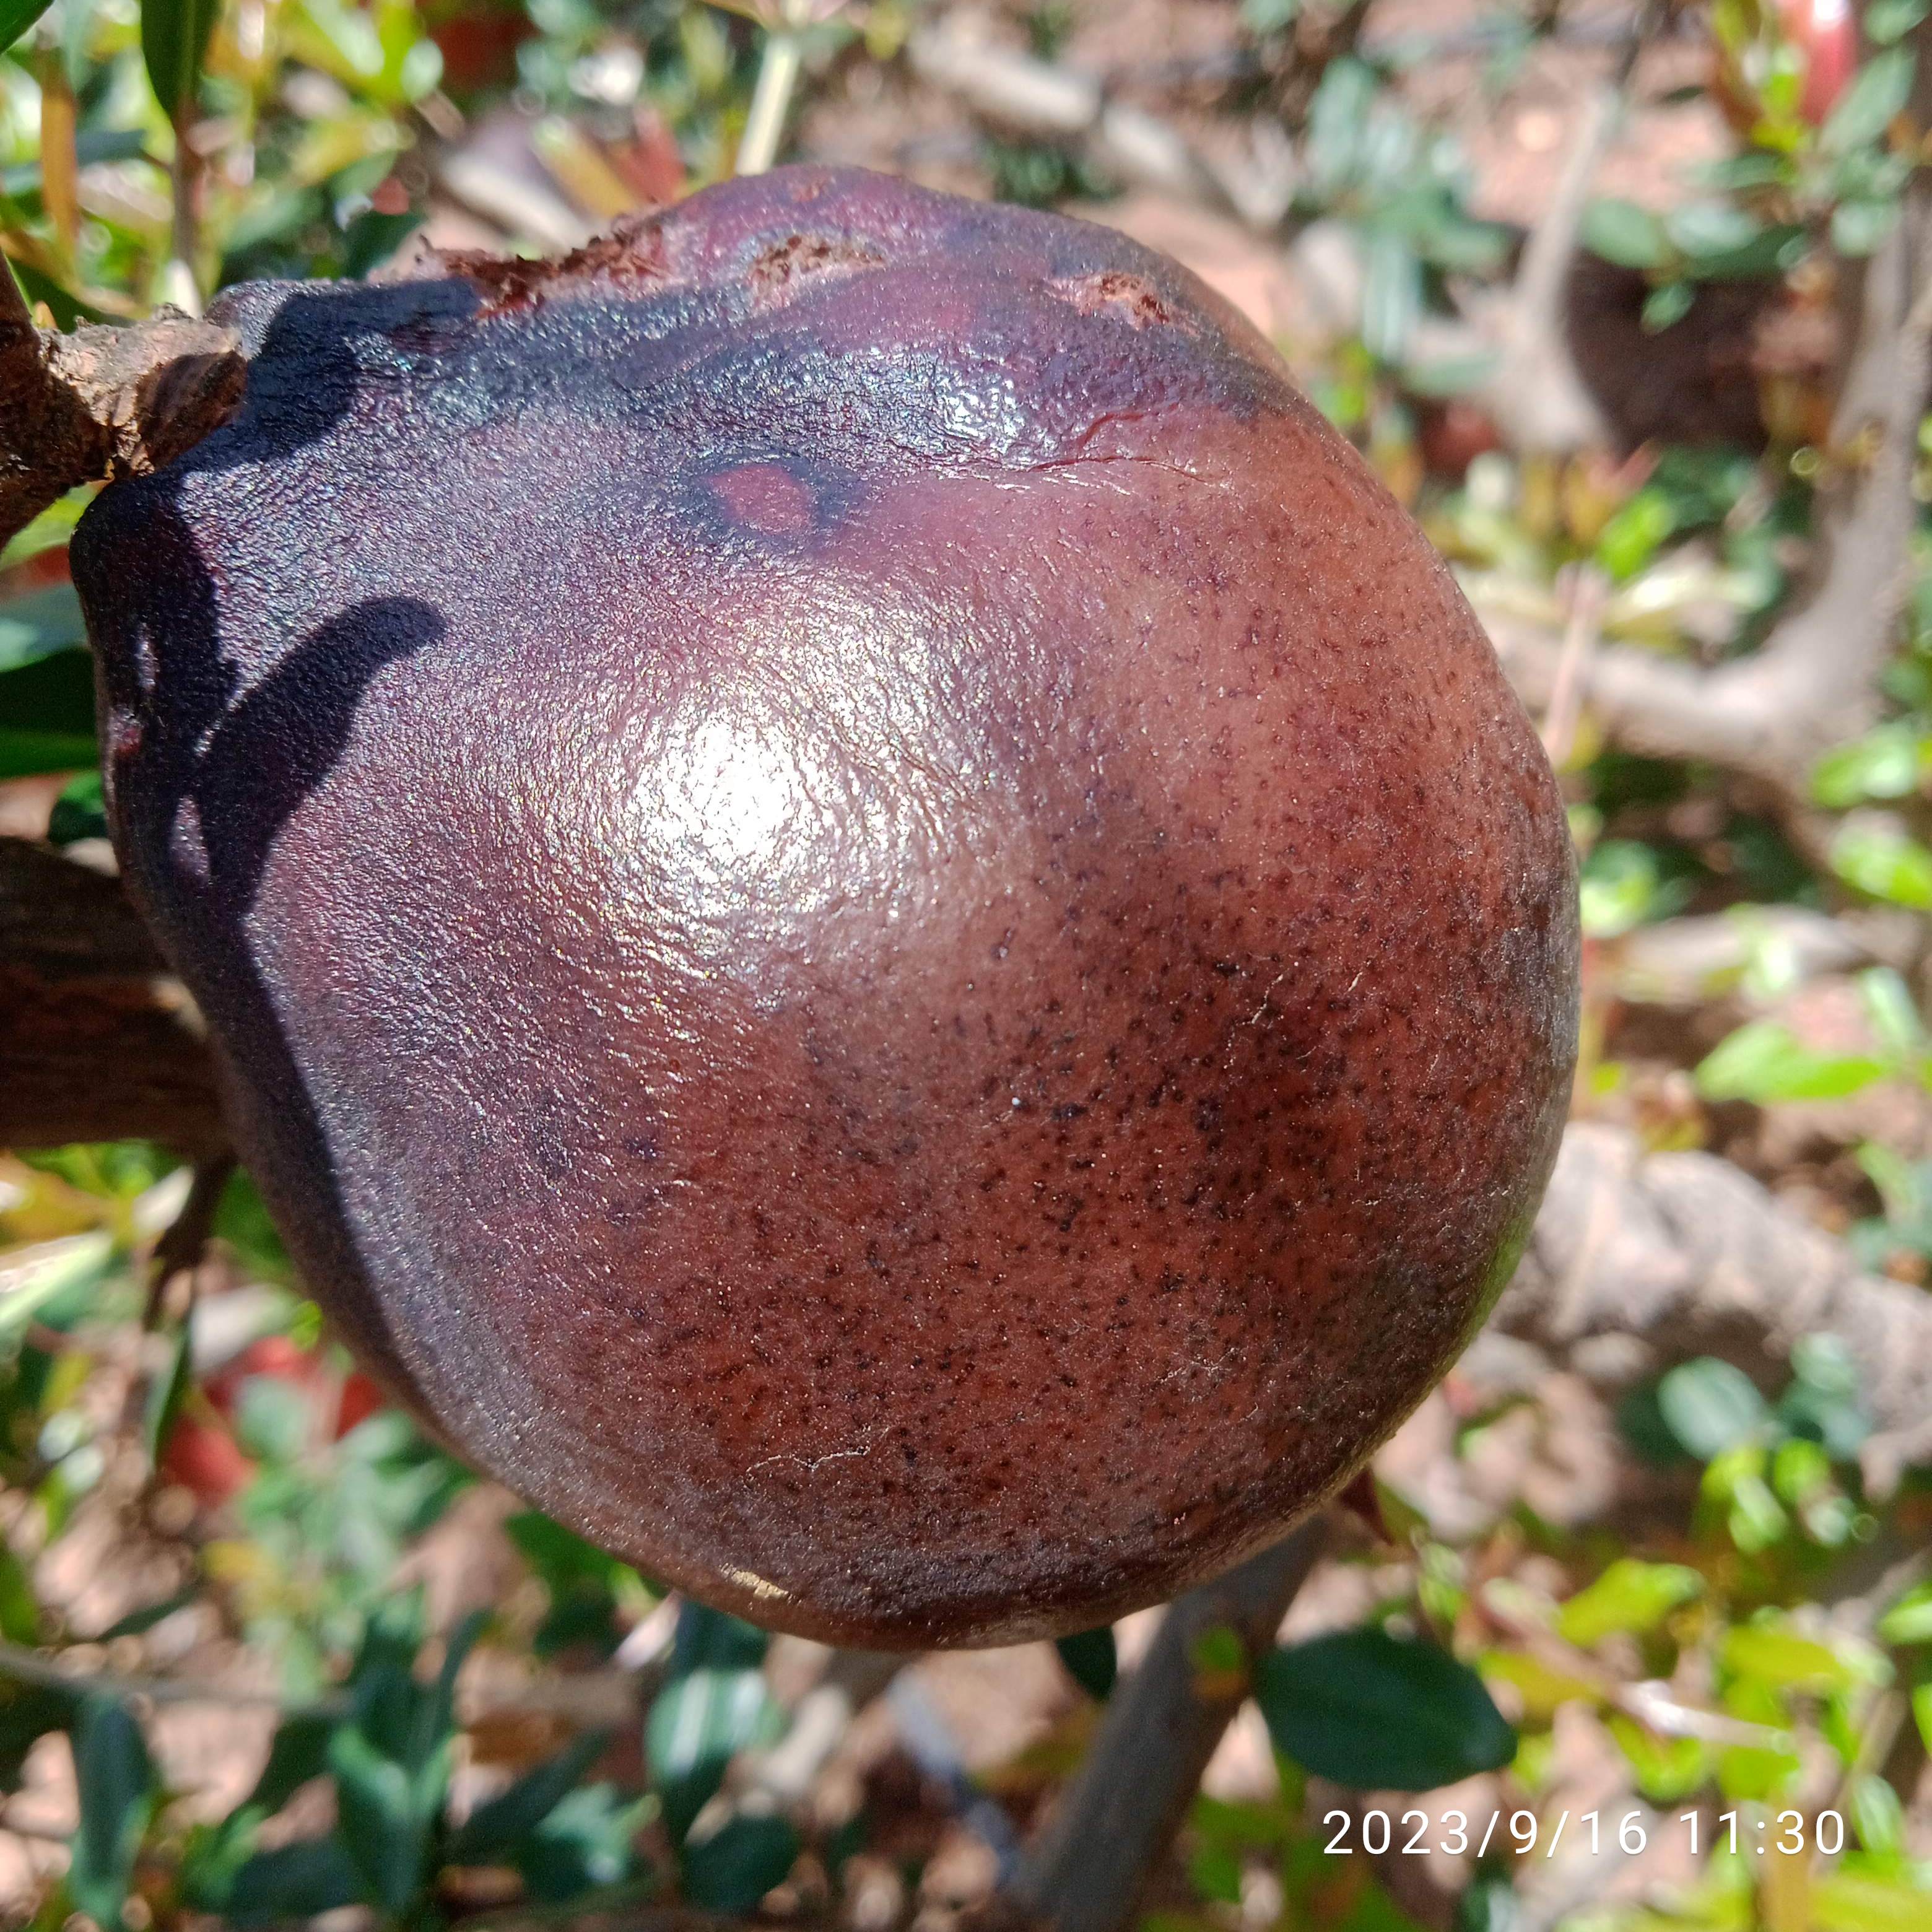
Label: Alternaria